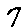
Label: 7